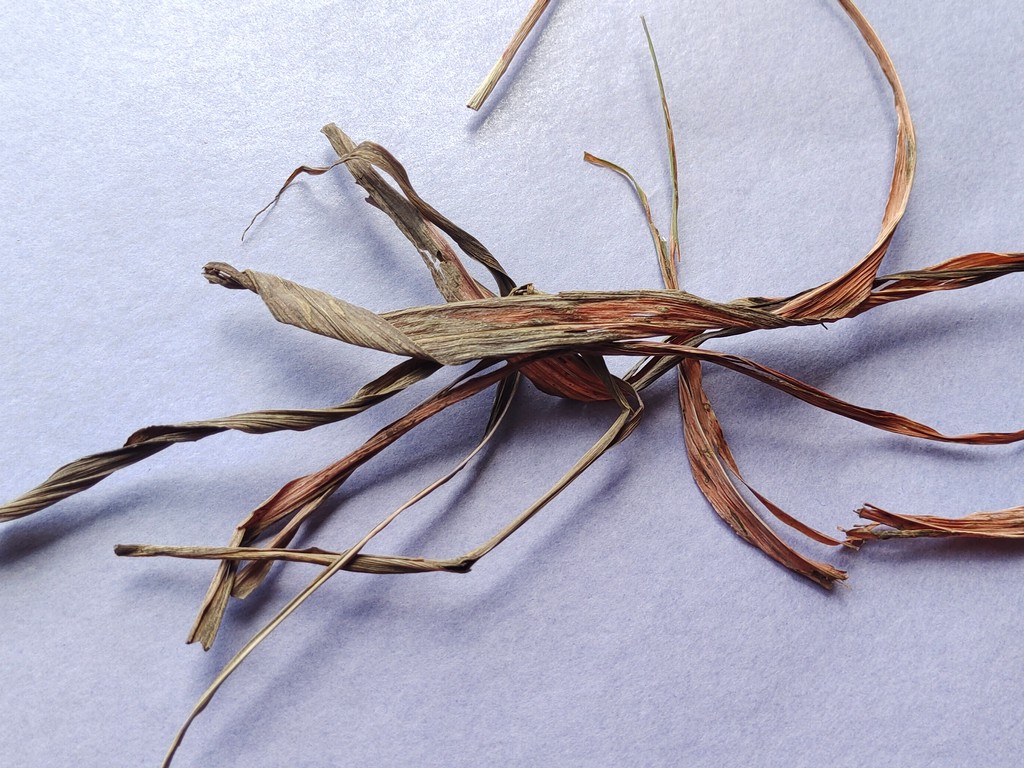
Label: Dried